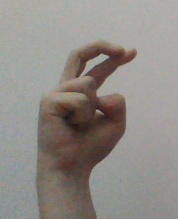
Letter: zay